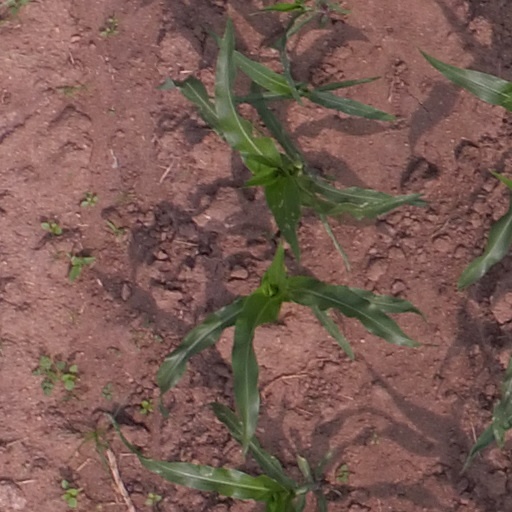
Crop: maize; corn